Austin John Winkler

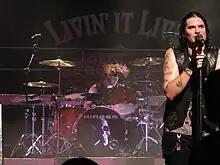
Winkler (right) performing with Hinder in 2009

In August 2013, a video posted on YouTube by Hugo Ferreira of the band Tantric revealed that Ferreria and Winkler had established a very good friendship and that Winkler was help writing songs for Tantric's then-upcoming album "37 Channels". Tantric's "37 Channels" album was released on September 17, 2013, and Winkler was featured on two tracks titled "Bullet" and "Fault". On October 17, 2014, Winkler posted via his official Instagram account that he had signed to Universal Music Group as a solo artist. On November 8, 2014, Winkler performed as a special guest alongside Tantric at the Whisky a Go Go in West Hollywood, California on a stop while on their Blue Room Archives tour. Winkler performed the song "Fault" with Tantric, Winkler co-wrote the song with Tantric lead singer Hugo Ferreira in the summer of 2013, the song is featured on the album "37 Channels" with Winkler providing guest vocals.